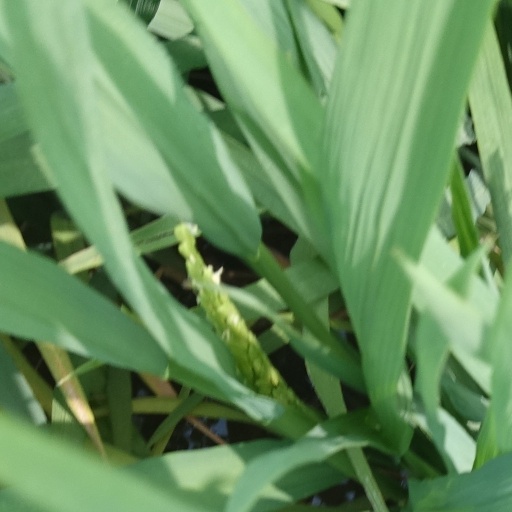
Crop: rice